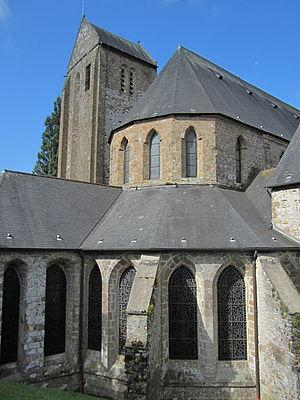
Collégiale Saint-Évroult de Mortain, Manche This building is indexed in the Base Mérimée, a database of architectural heritage maintained by the French Ministry of Culture,
La collégiale Saint-Évroult, classée en 1840 au titre des Monuments historiques, est une église collégiale et une chapelle royale située à Mortain dans le département français de la Manche en région Normandie.